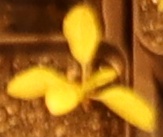
Label: Palmer Amaranth